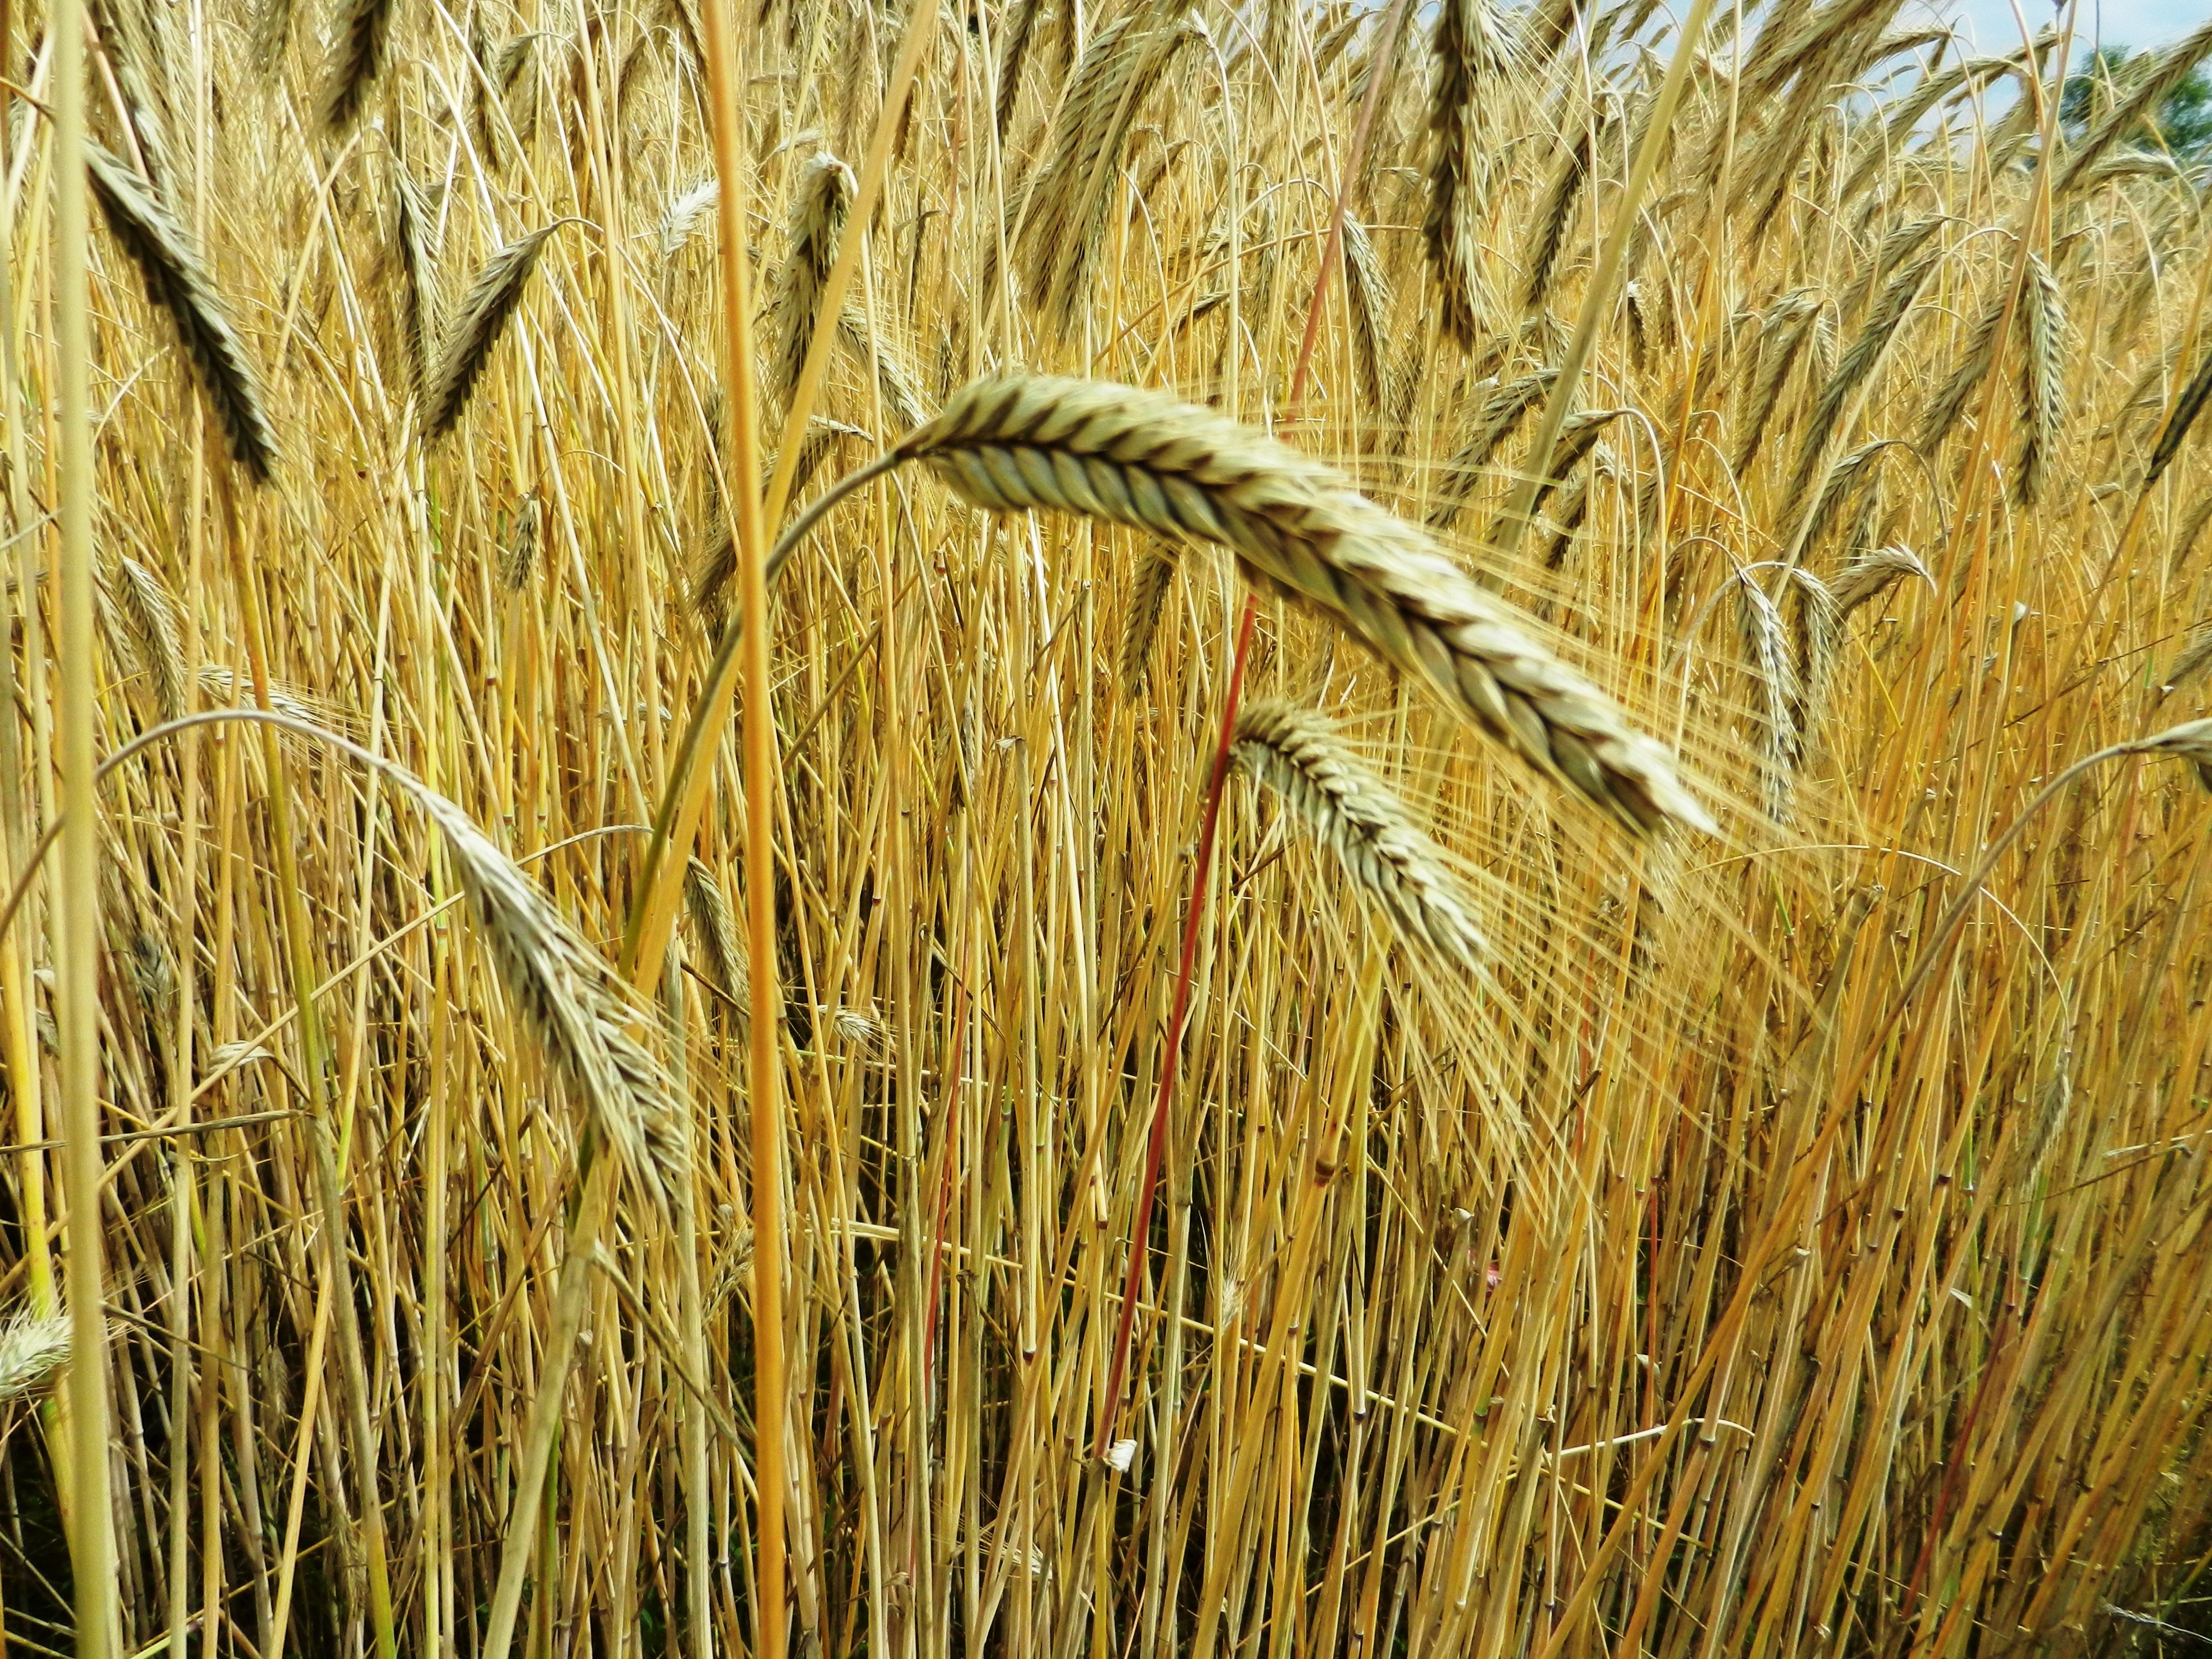
grass, plant, hay, field, barley, wheat, grain, village, food, crop, corn, agriculture, bread, cereal, farmer, fields, ears, rye, cereals, flour, poland village, flowering plant, role, commodity, the cultivation of, emmer, triticale, hordeum, grass family, plant stem, land plant, phragmites, food grain, einkorn wheat